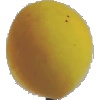
Label: Peach 2